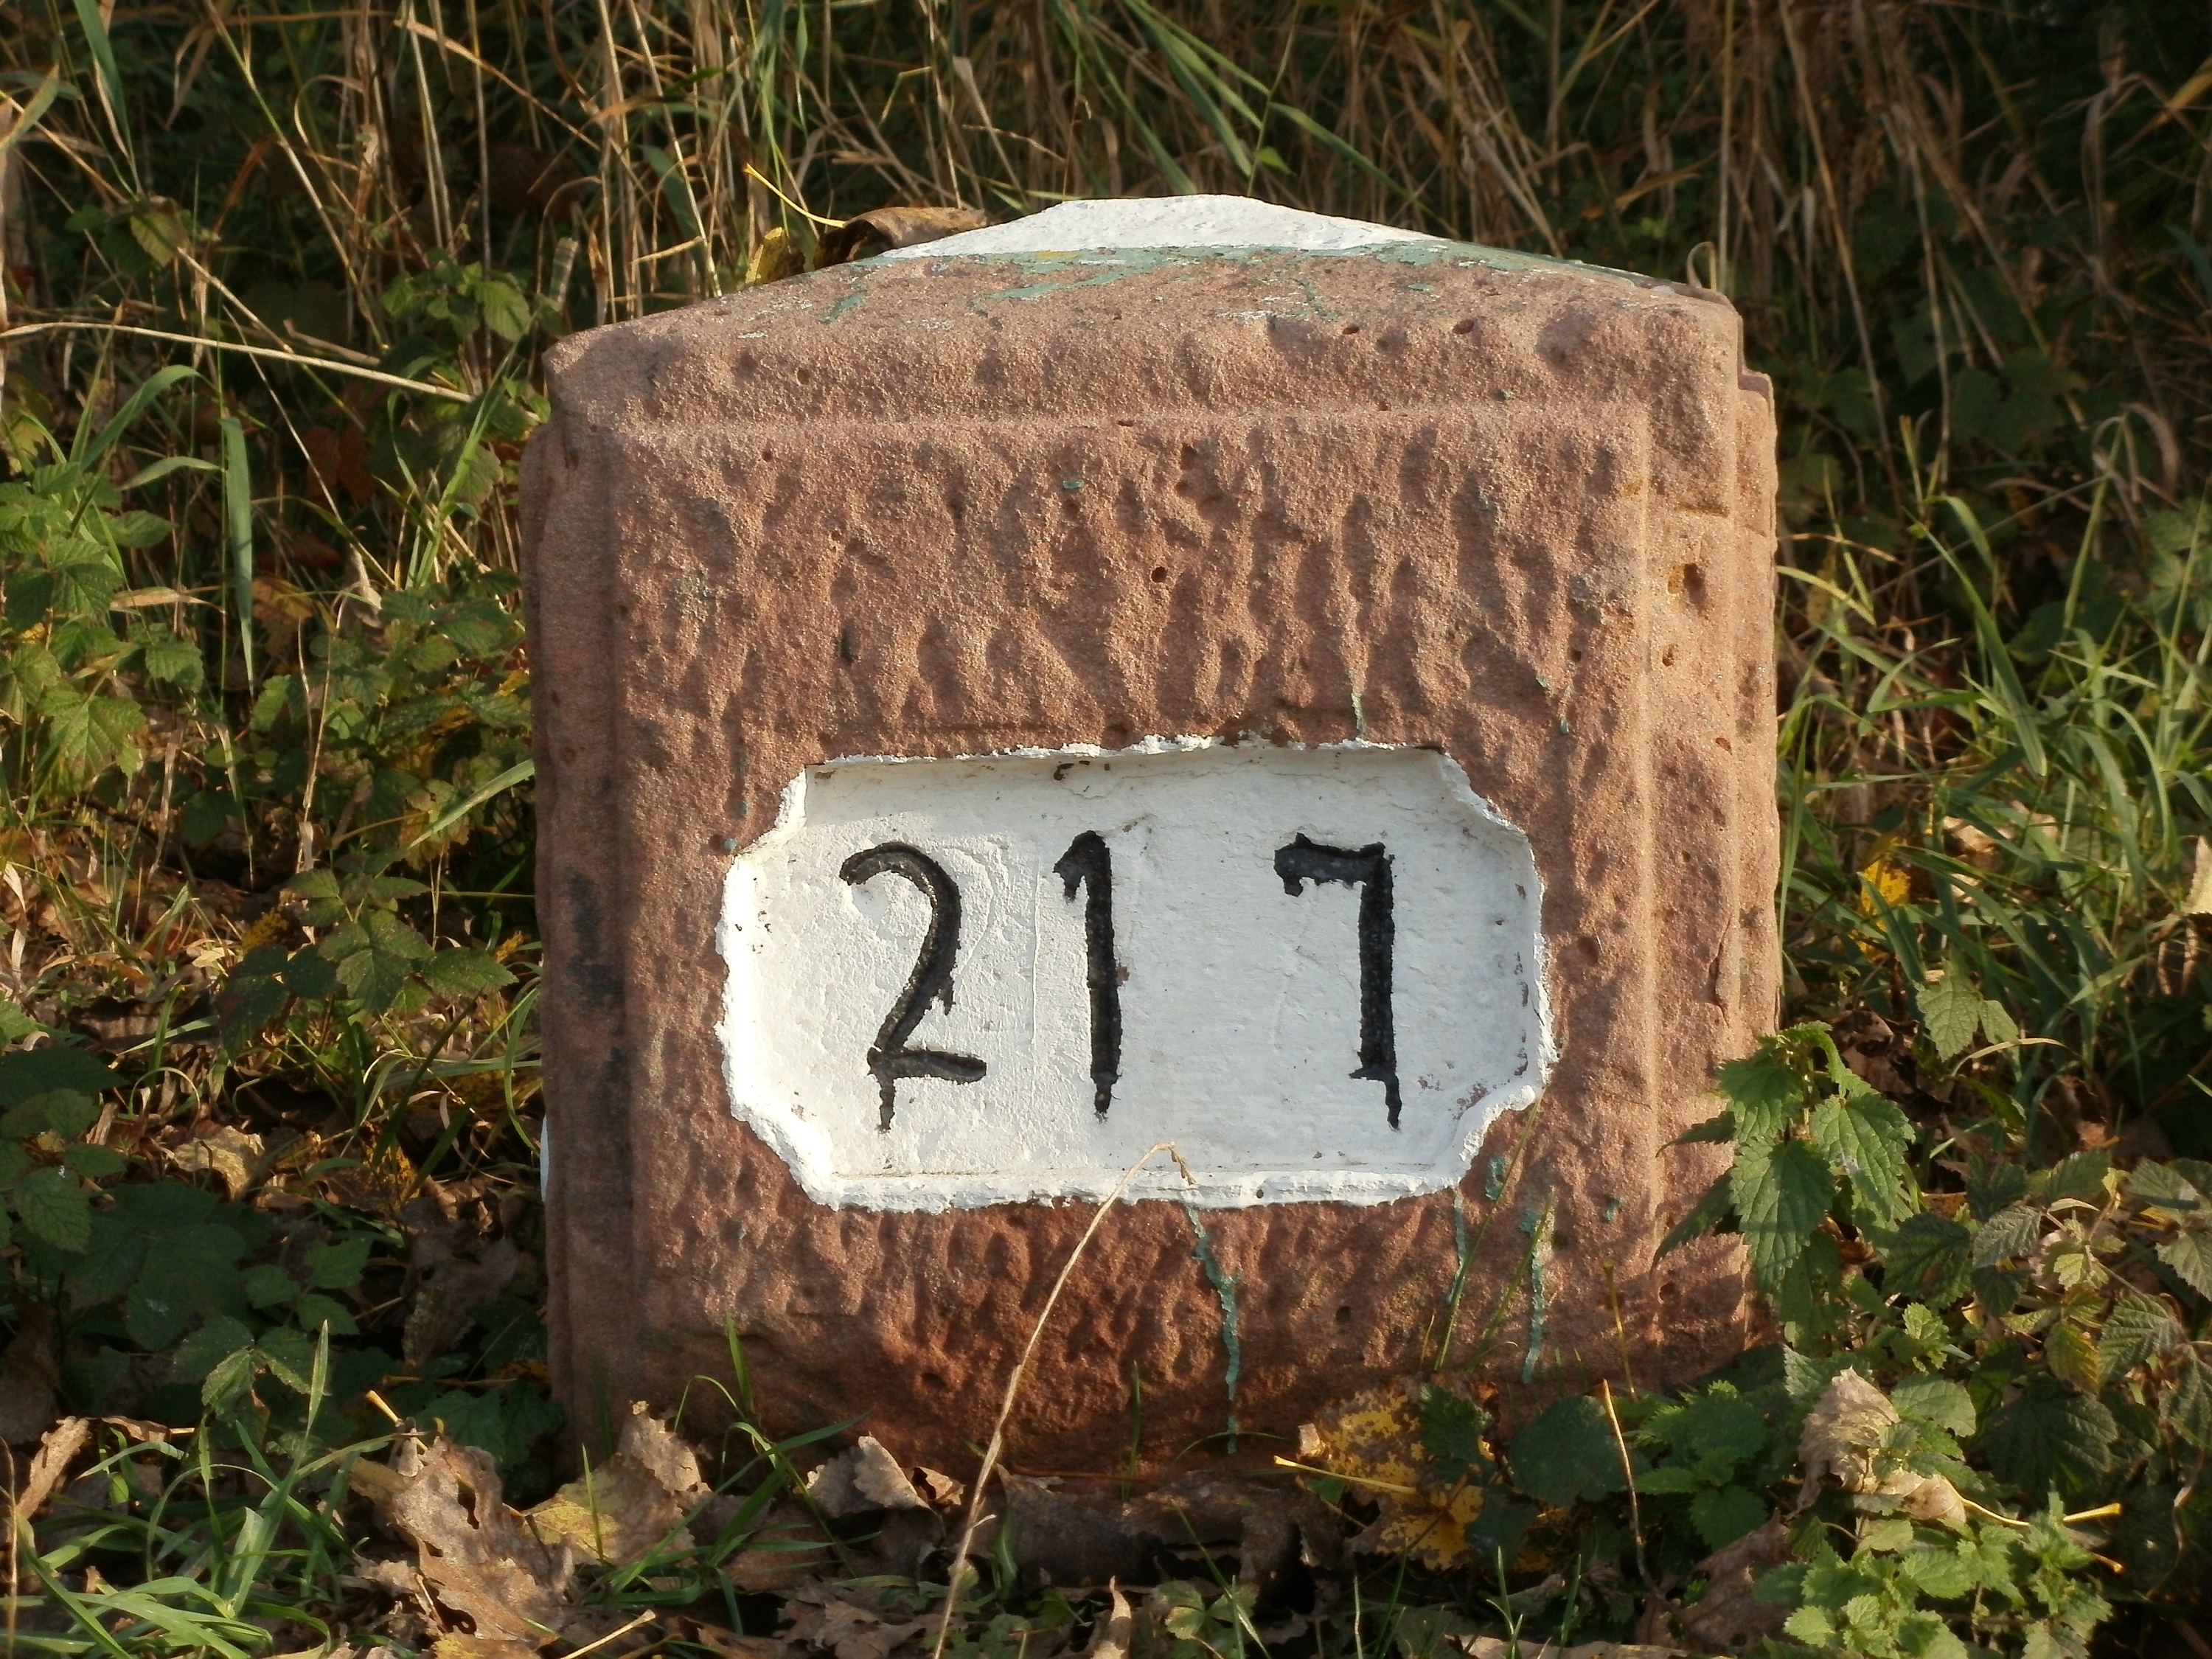
tree, grass, rock, wood, stone, travel, sign, direction, distance, symbol, label, grave, mark, kilometer